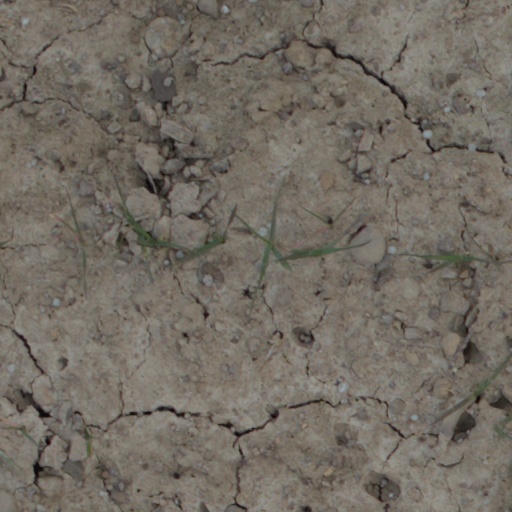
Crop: wheat